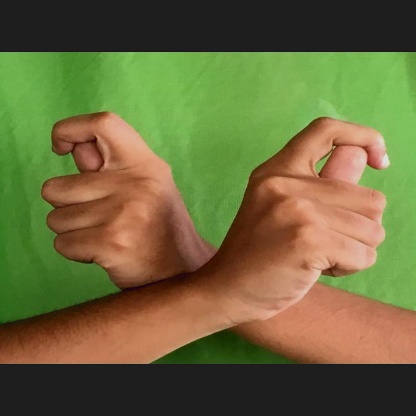
Mudra: Berunda